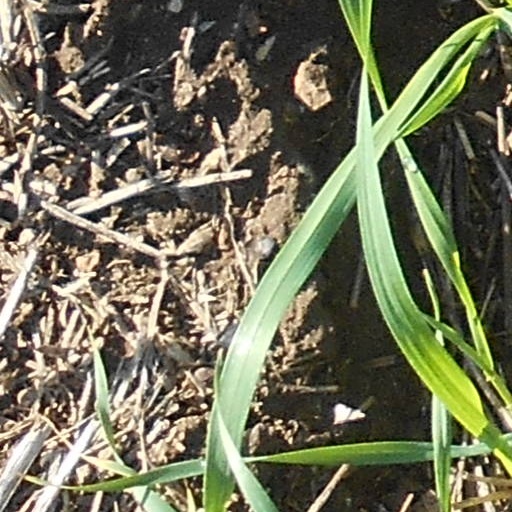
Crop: wheat